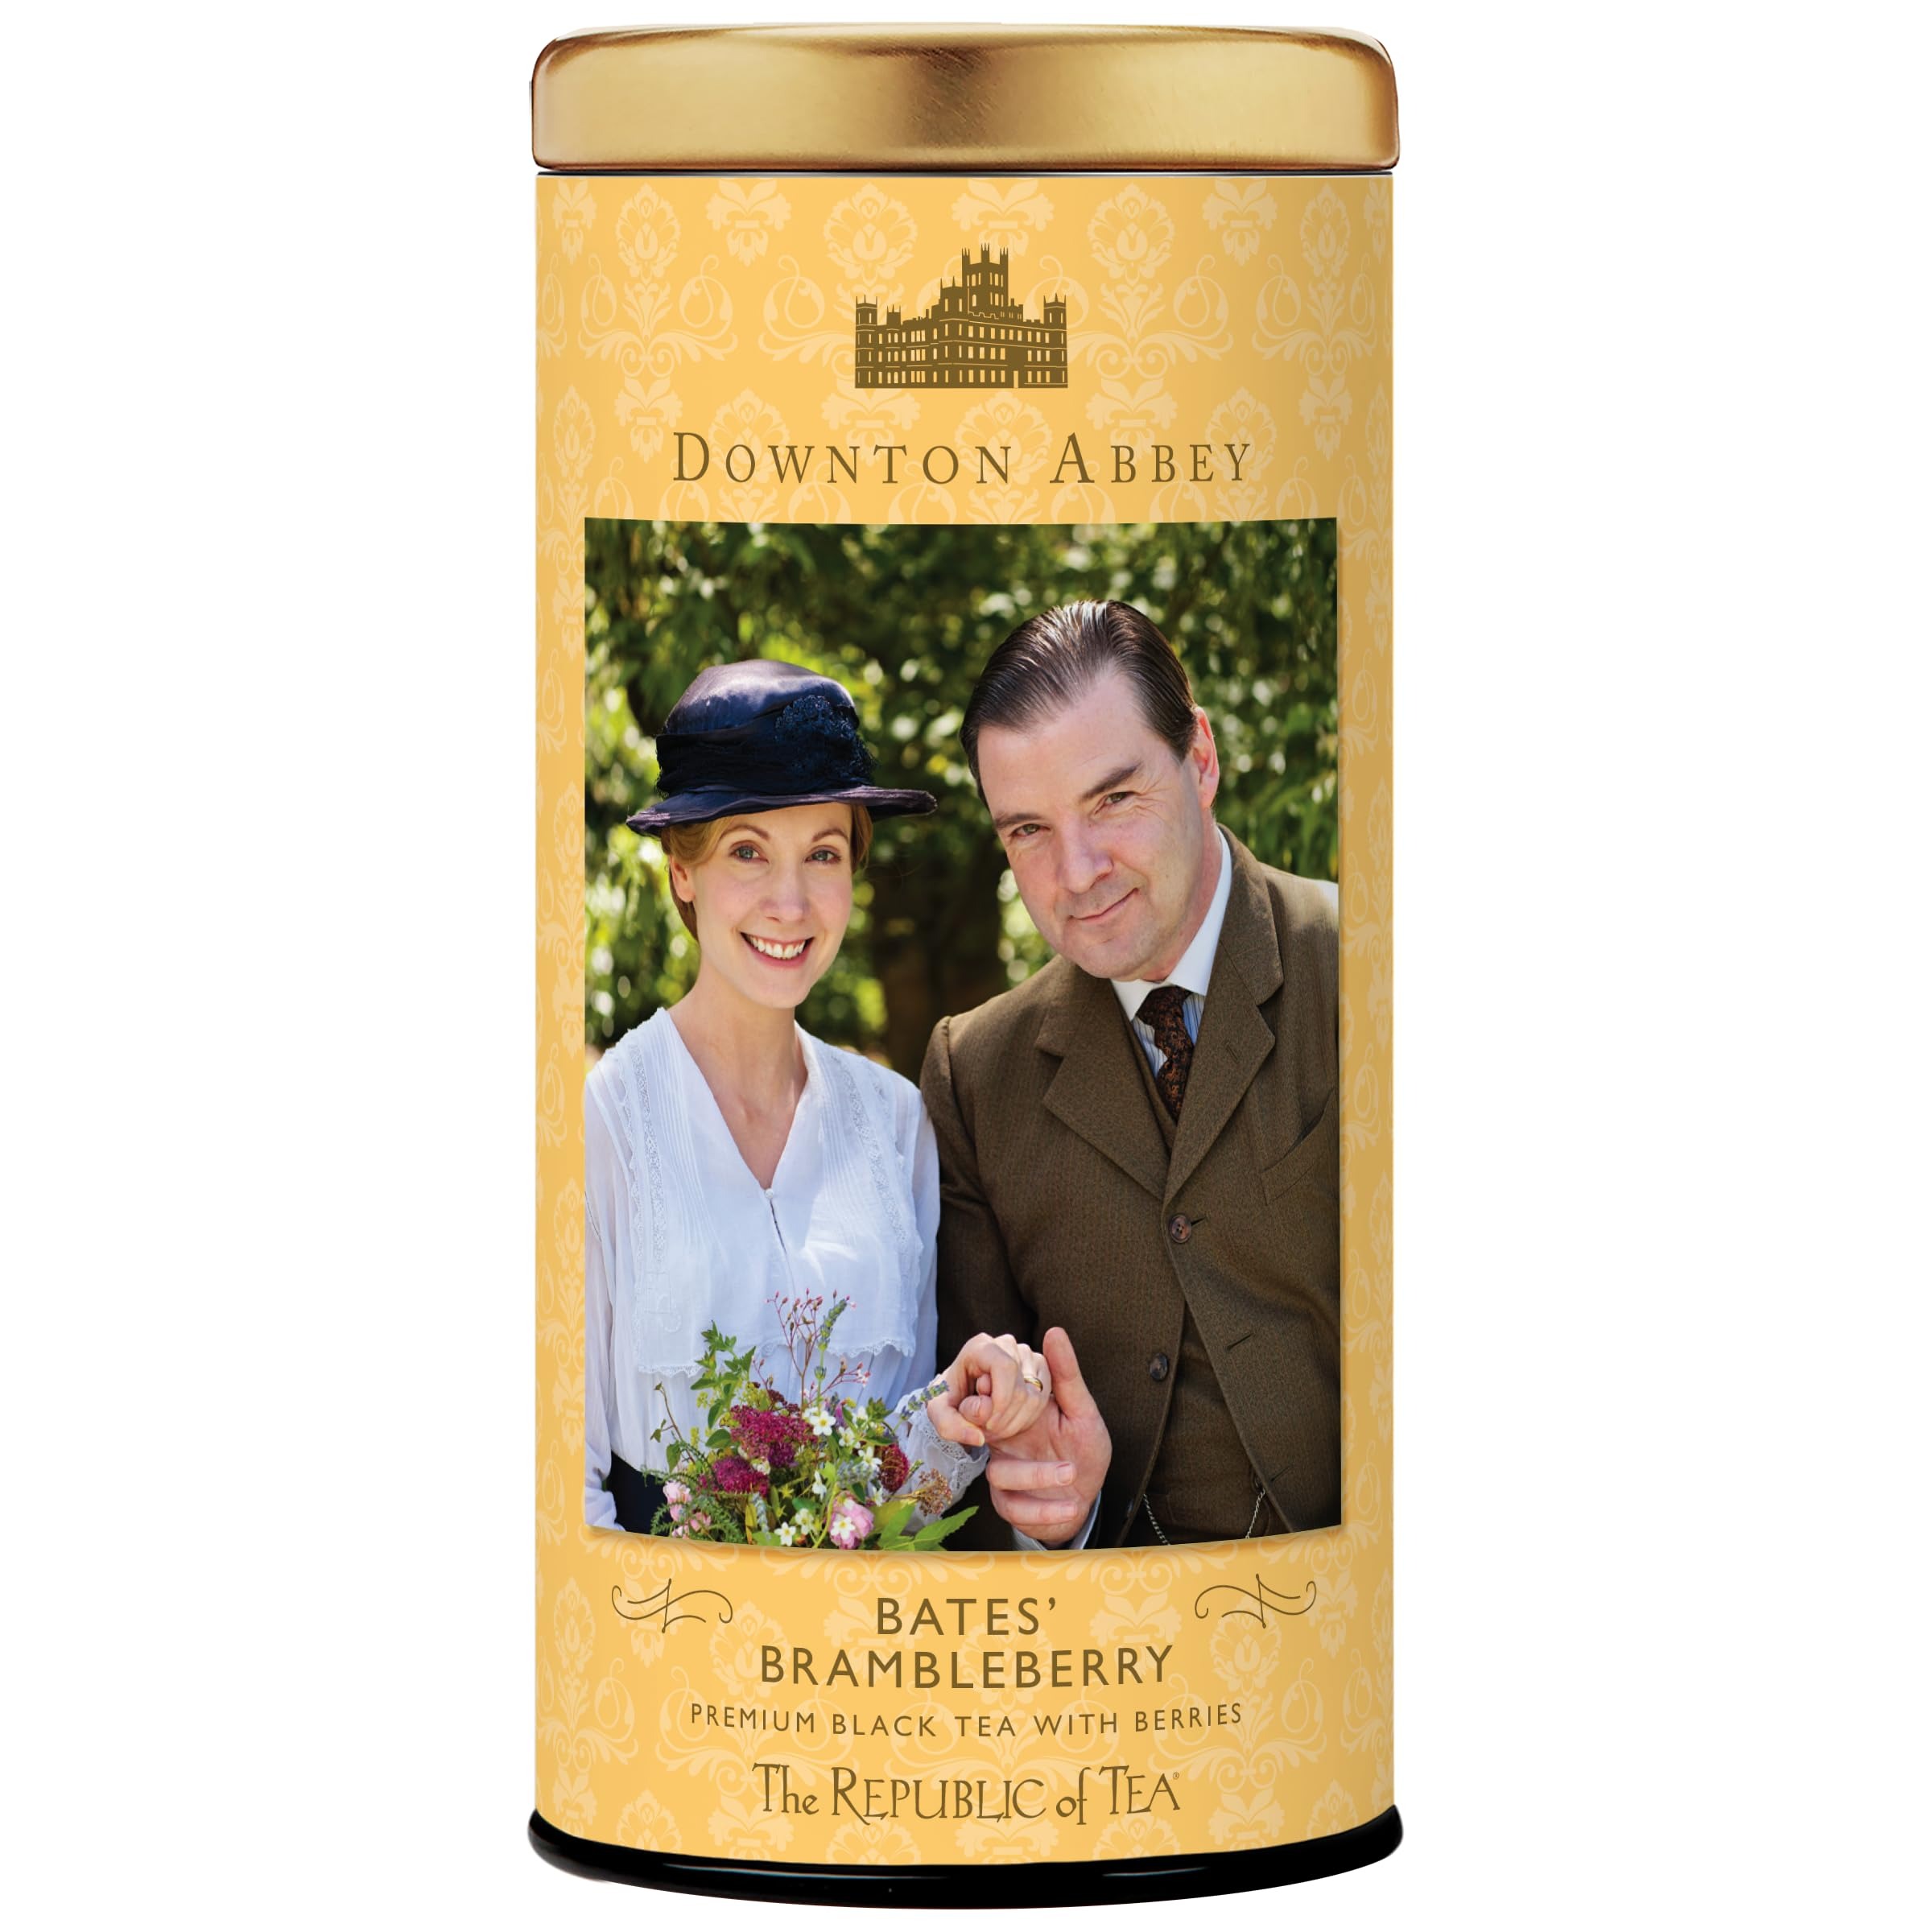
Item Name: The Republic of Tea Downton Abbey® Bates' Brambleberry Tea, 36 Tea Bags
Product Description: This bold yet smooth premium black tea is perfectly coupled with a handful of summer fruit blackberries, raspberries, strawberries and blueberries. A touch of honey will bring out the full, ripe flavor of this lovely cup. A casual refreshment served hot or over ice with biscuits or sandwiches. <br></br> Downton Abbey&reg; – home to the aristocratic Crawley family and their servants – has entranced millions of viewers and become a modern media sensation encompassing an award winning television series, a touring exhibition, and now a feature film. From the pen of Academy Award&reg; winner Julian Fellowes, Downton Abbey depicts the drama, relationships and intrigue at Downton through the tumultuous times of the early 20th century. <br><br> Downton&trade; and Downton Abbey&reg;<br>&copy;2010-2019 Carnival Film &amp; Television Limited.
Value: 36.0
Unit: Count

Price: 24.92